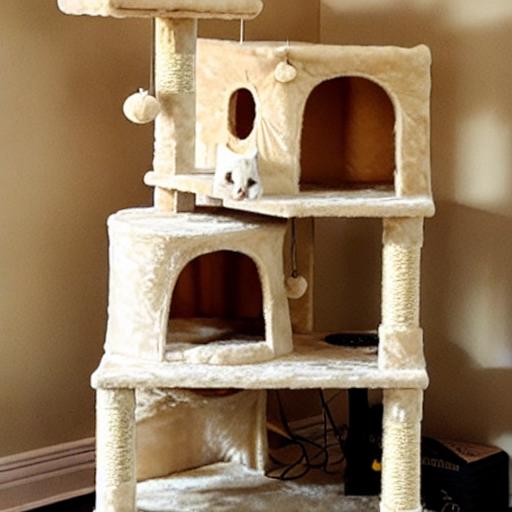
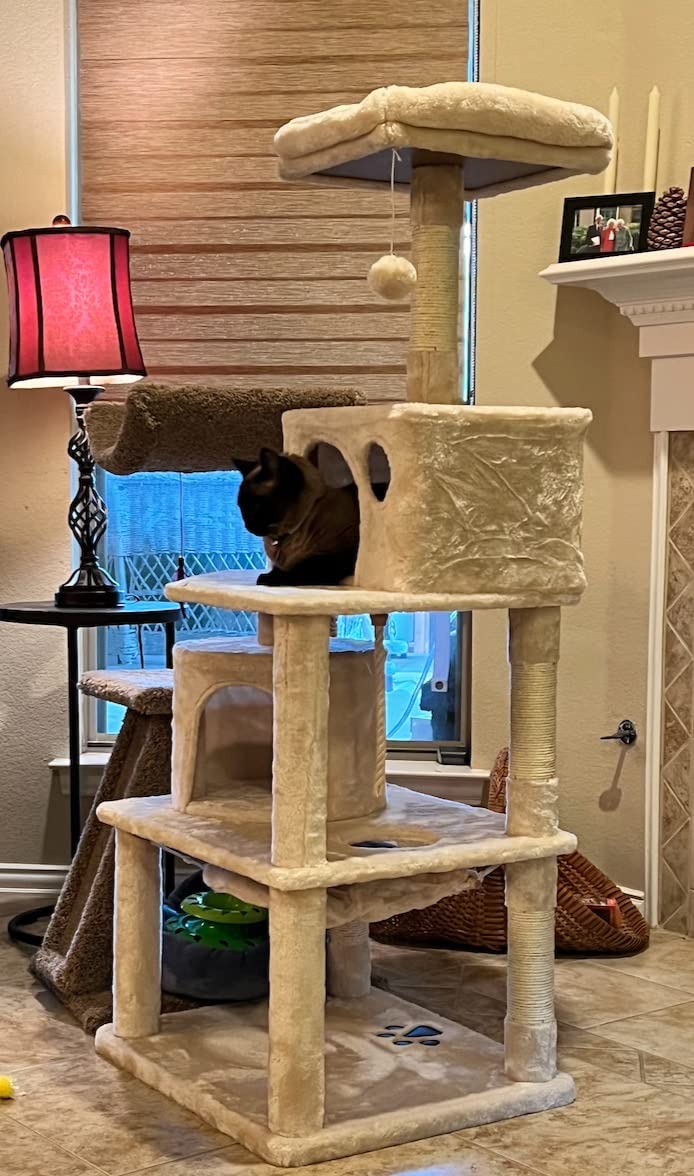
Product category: items_cat tree
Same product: no